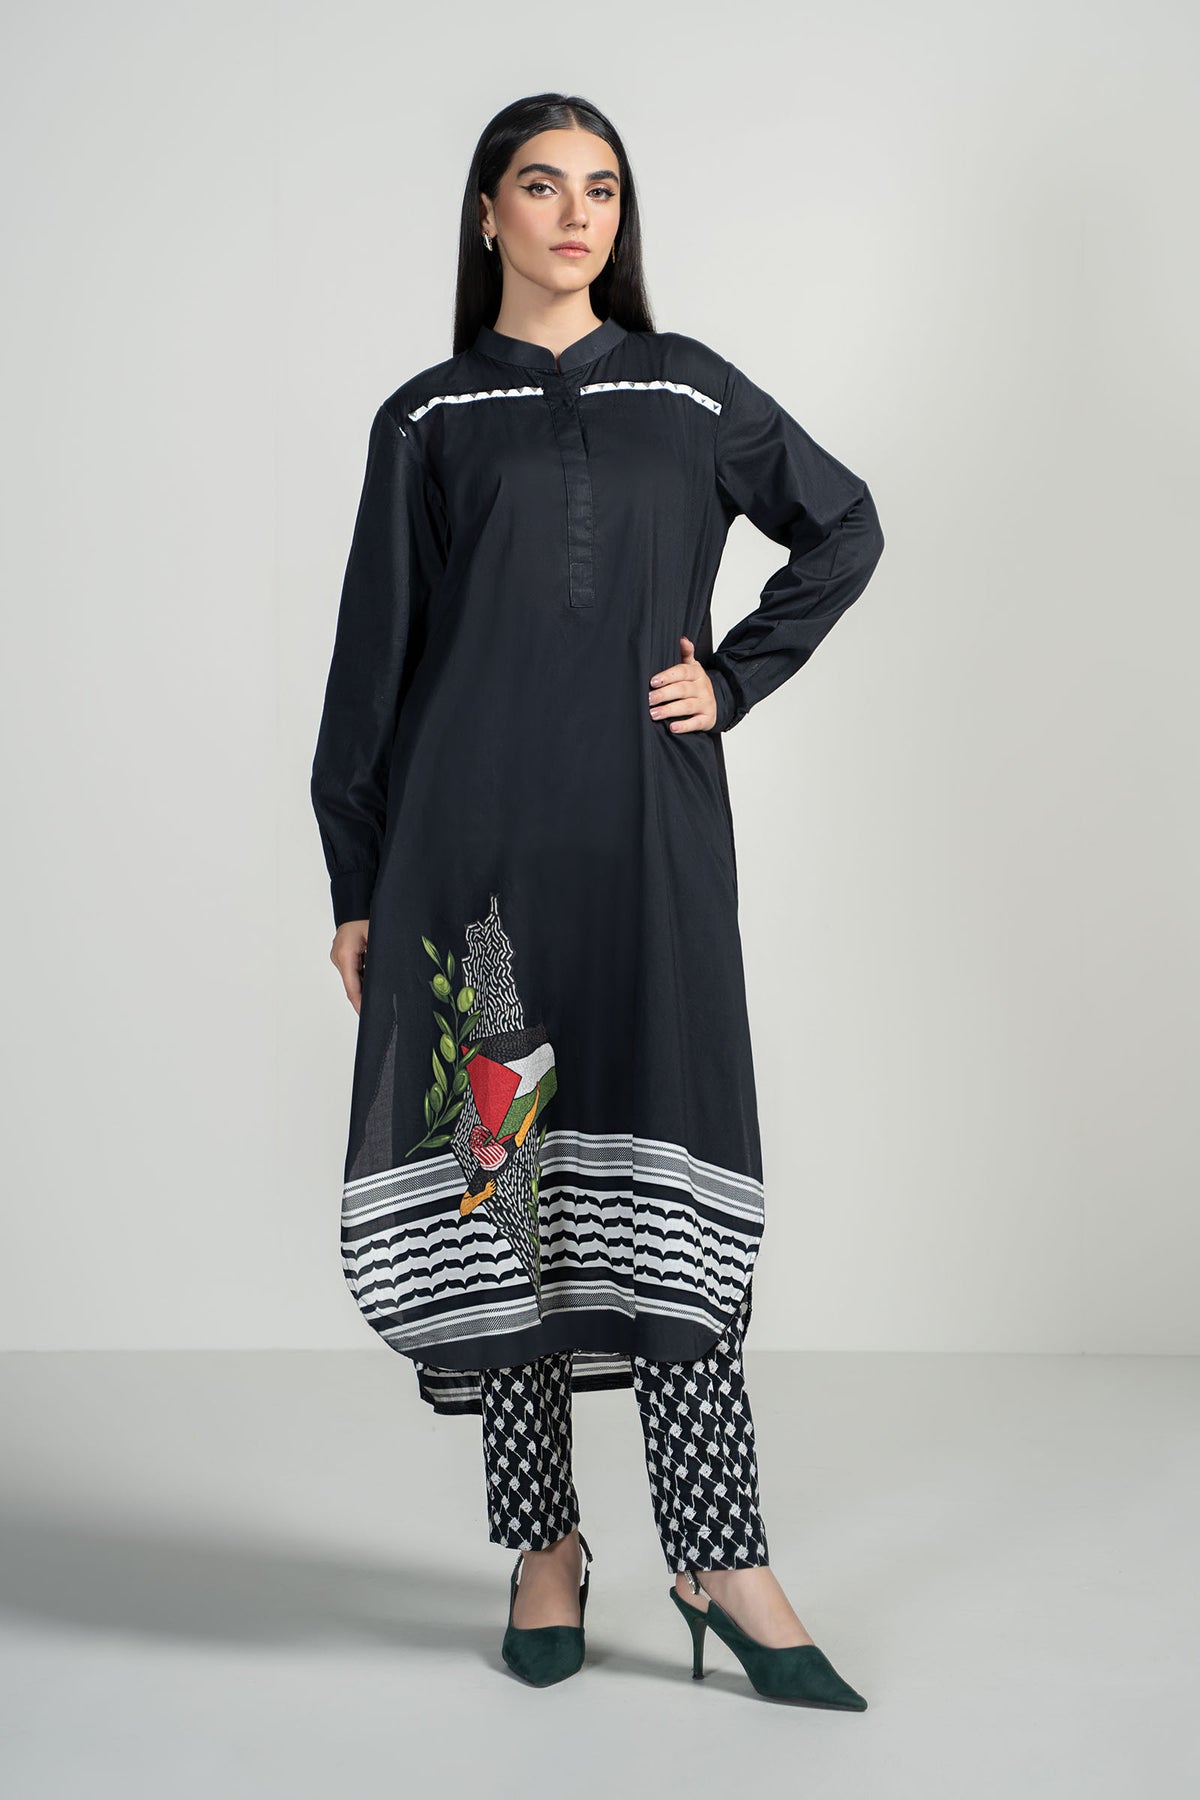
black karigari tunic